Facebook–Cambridge Analytica data scandal

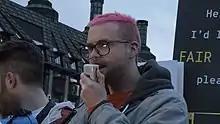
Christopher Wylie during Cambridge Analytica protest

On May 16, 2018, Christopher Wylie, who is considered the "whistleblower" on Cambridge Analytica and also served as Cambridge Analytica's Director of Research in 2013 and 2014, also testified to the United States Senate Judiciary Committee. He was considered a witness to both British and American authorities, and he claims he decided to whistle-blow to "protect democratic institutions from rogue actors and hostile foreign interference, as well as ensure the safety of Americans online." He claimed that at Cambridge Analytica "anything goes" and that Cambridge Analytica was "a corrupting force in the world." He detailed to Congress how Cambridge Analytica used Facebook's data to categorize people into groups based on political ideology. He also claimed that Eitan Hersh contradicted "copious amounts of peer-reviewed literature in top scientific journals, including the Proceedings of the National Academy of Sciences, Psychological Science, and Journal of Personality and Individual Differences" by saying that Facebook's categorizing of people were weak.